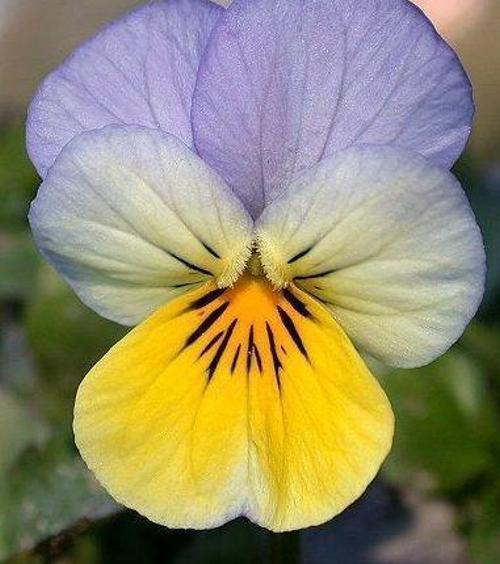
Label: wild pansy